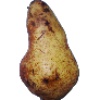
Label: Pear Abate 1